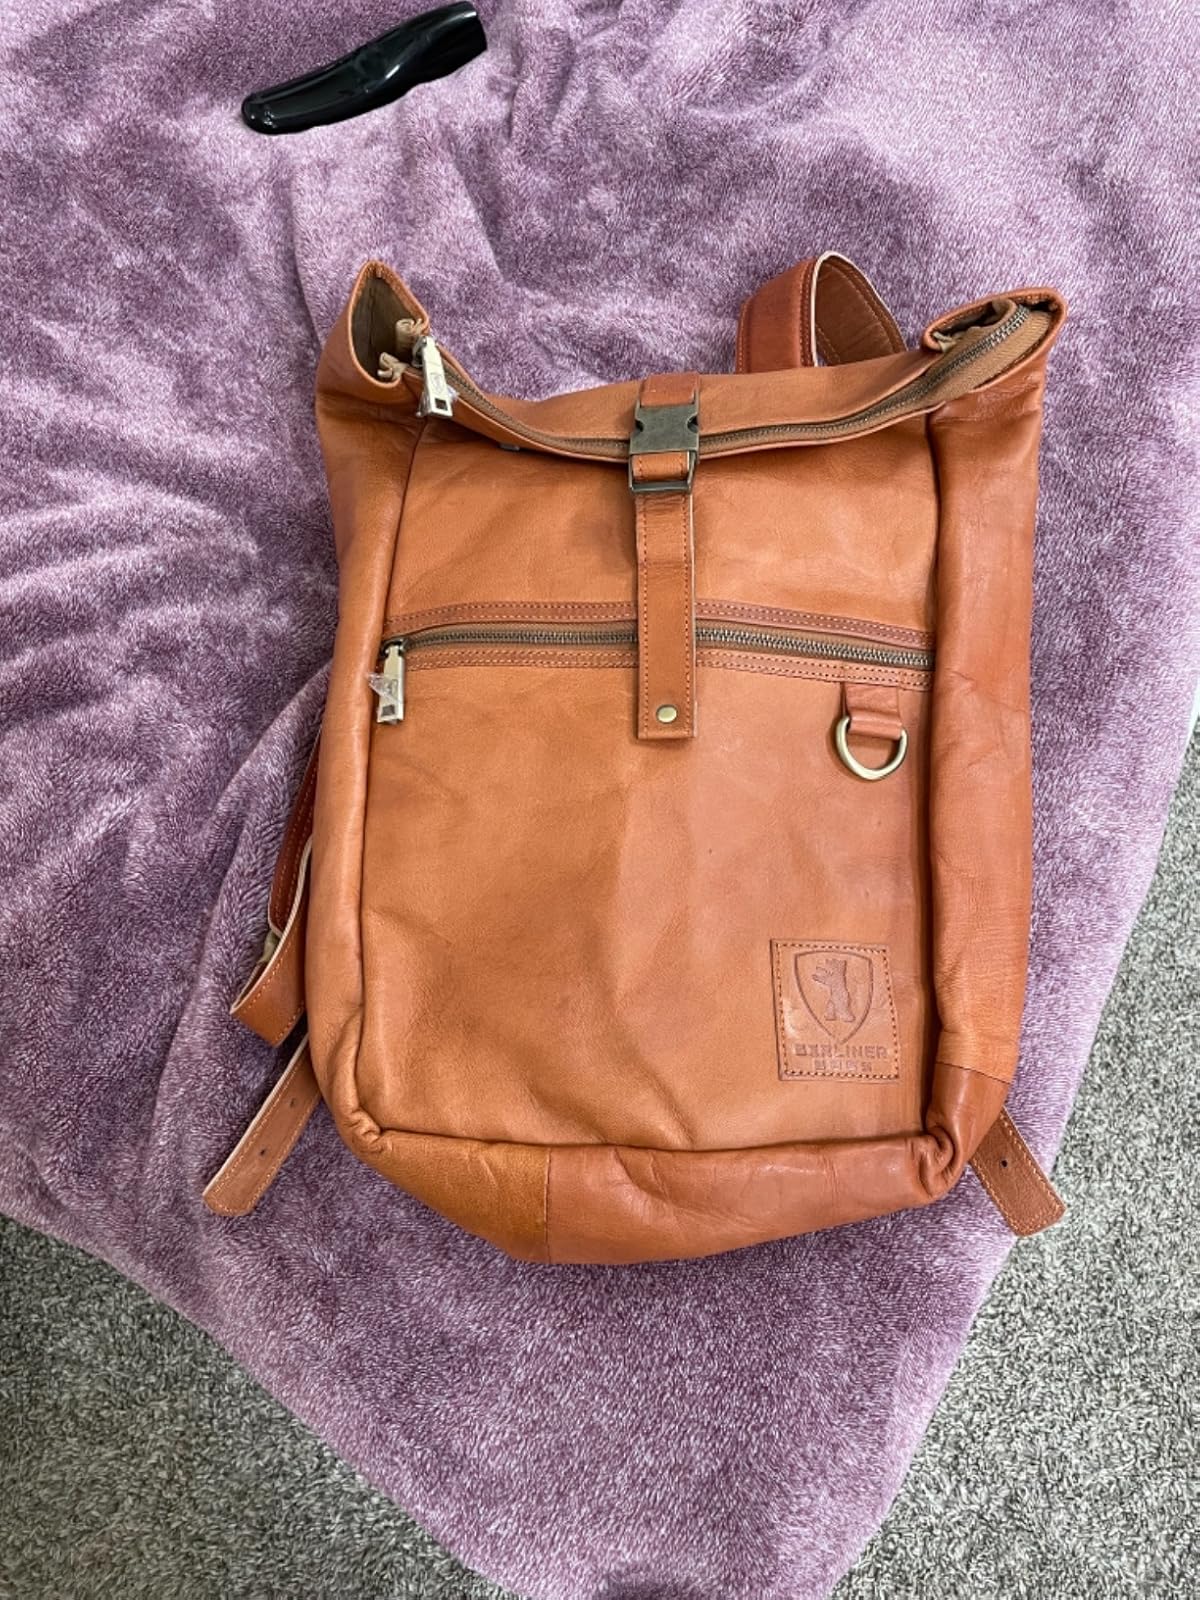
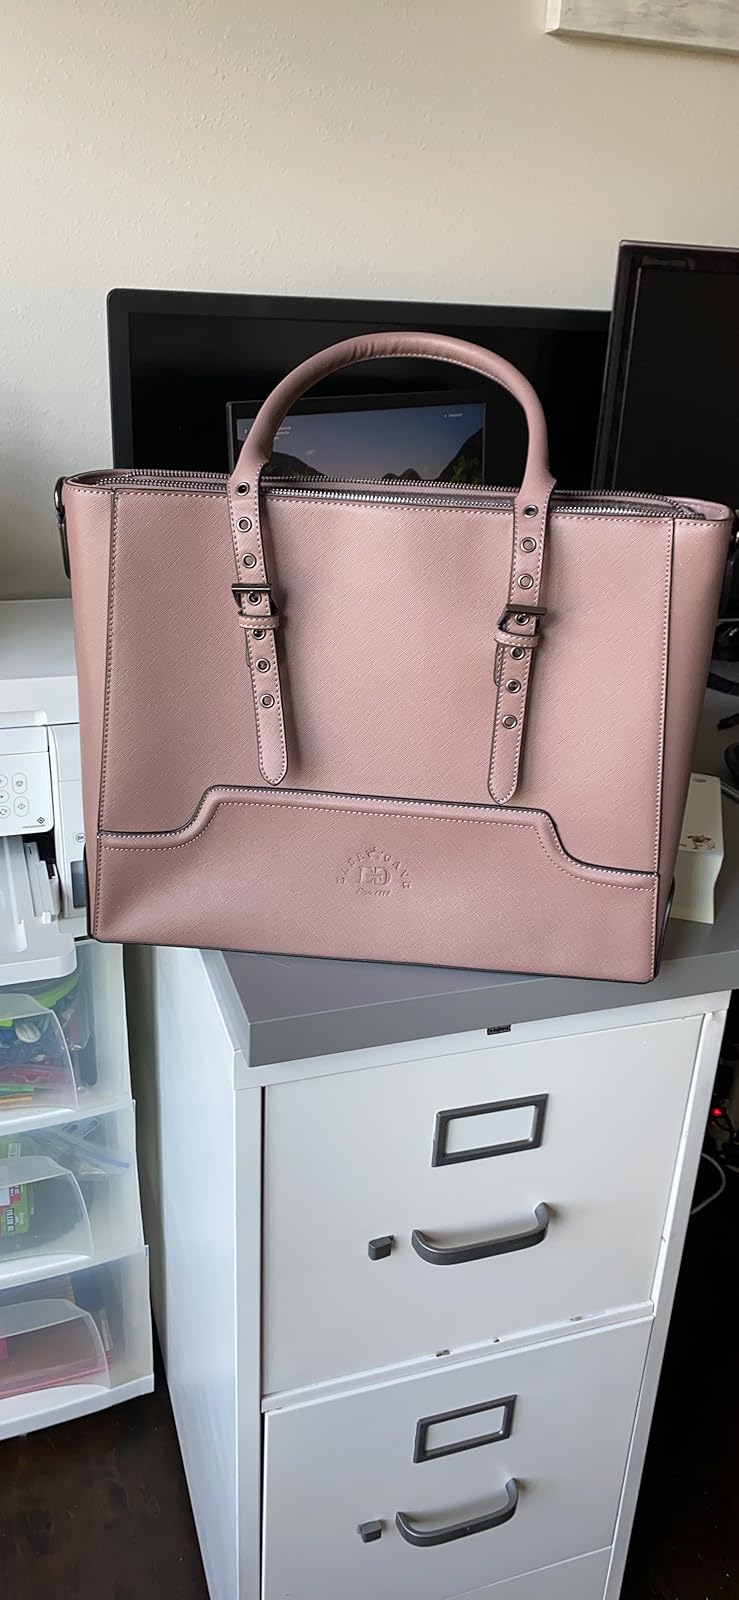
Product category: bag
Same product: no